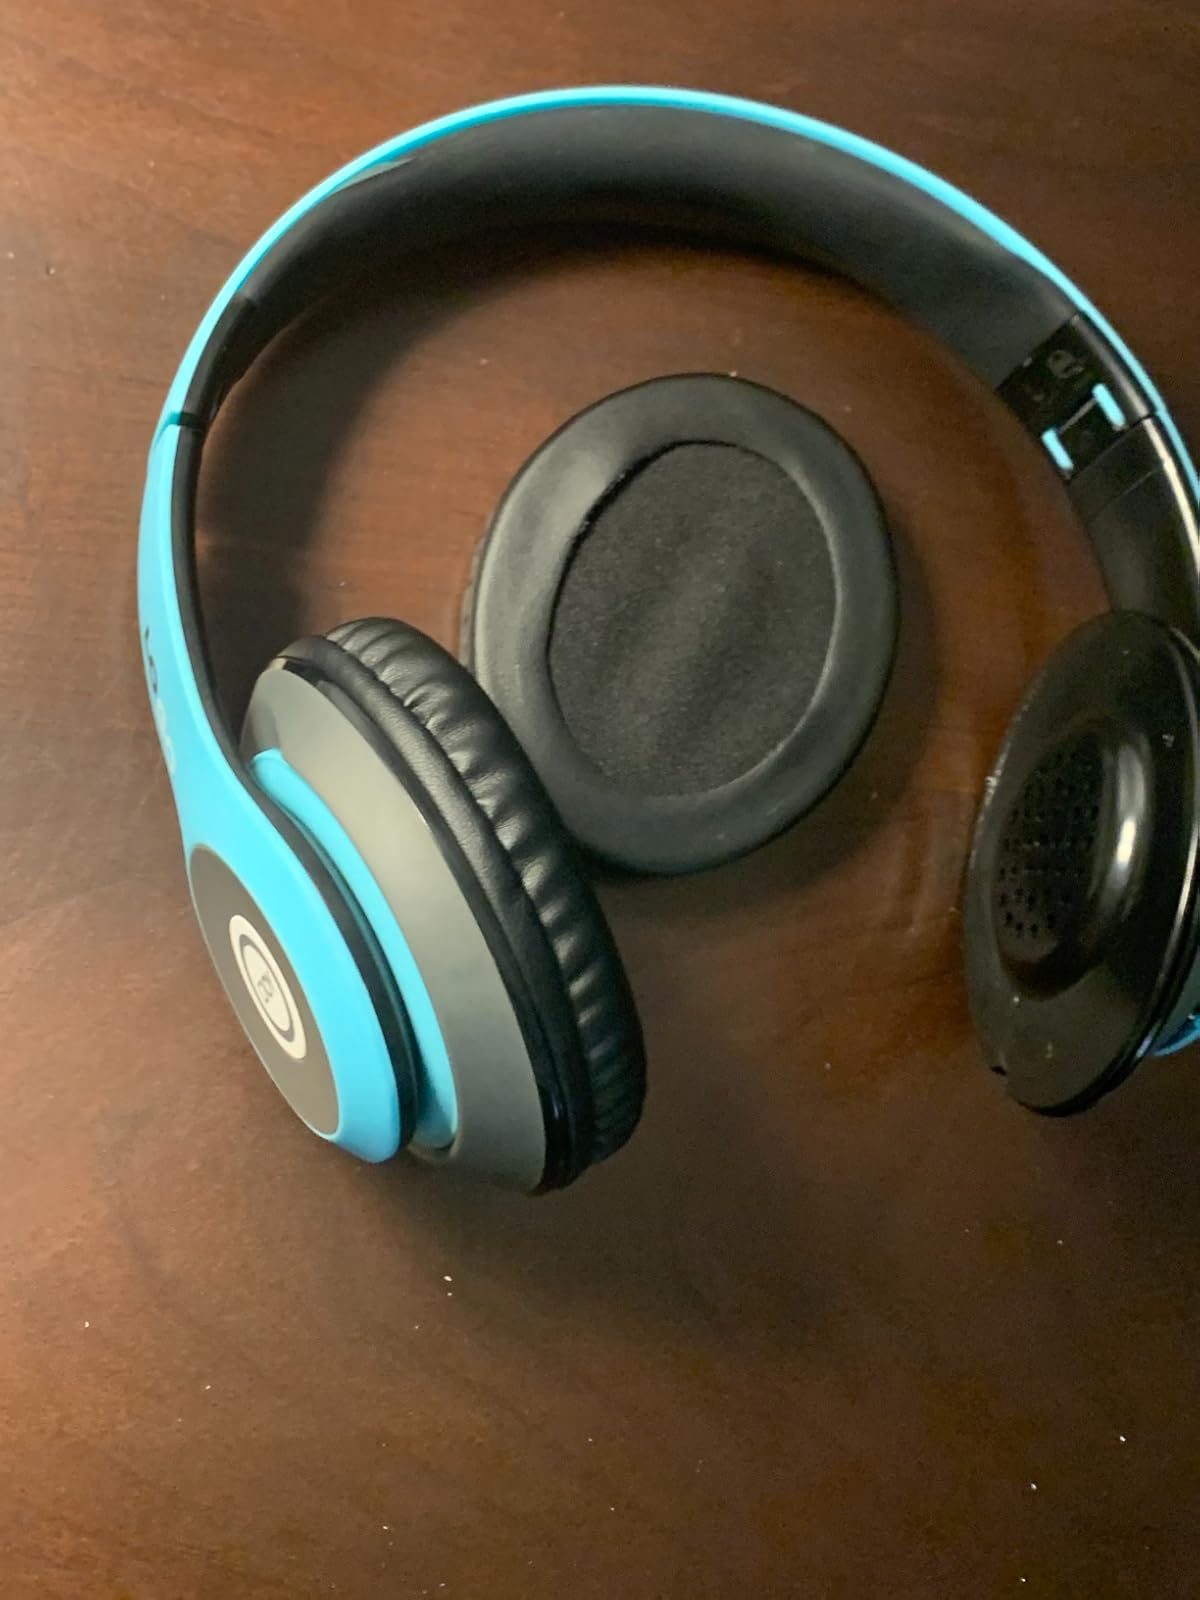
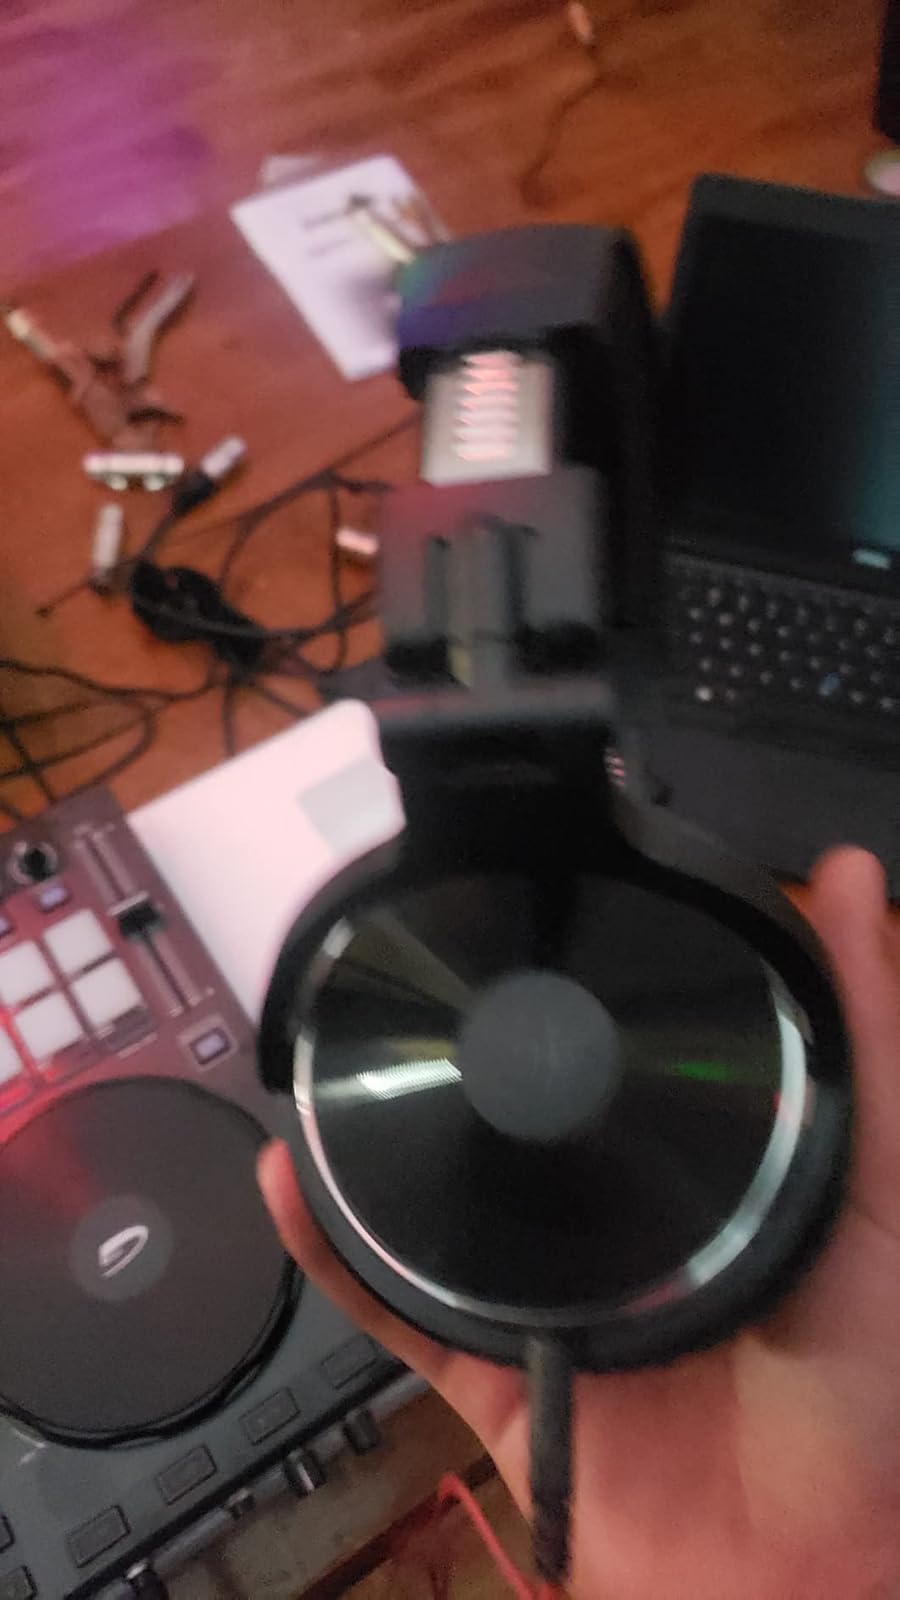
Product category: headphones
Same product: no